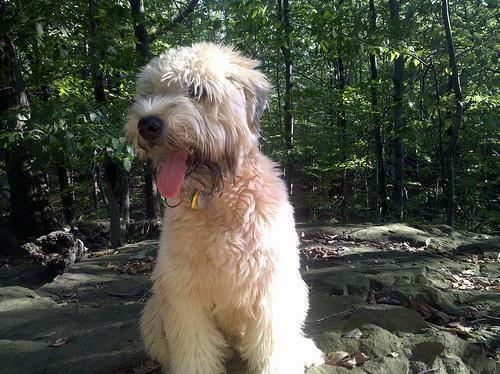
wheaten terrier